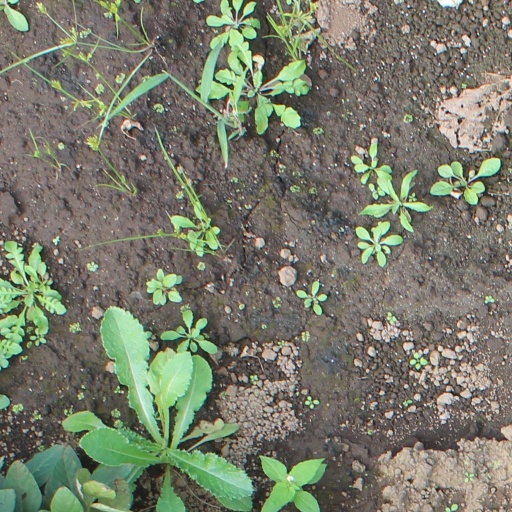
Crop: soybean